Lilleshall Abbey

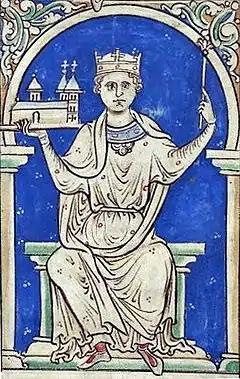
King Stephen, who reigned 1135–1154. He permitted the suppression of St Alkmund's College in Shrewsbury to fund the foundation of Lilleshall Abbey.

Lilleshall Abbey was an Augustinian abbey in Shropshire, England, today located north of Telford. It was founded between 1145 and 1148 and followed the austere customs and observance of the Abbey of Arrouaise in northern France. It suffered from chronic financial difficulties and narrowly escaped the Dissolution of the Lesser Monasteries in 1536, before going into voluntary dissolution in 1538.